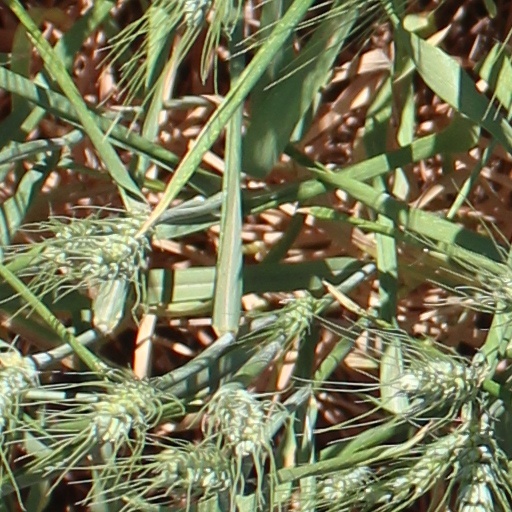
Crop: wheat